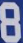
Number: 8